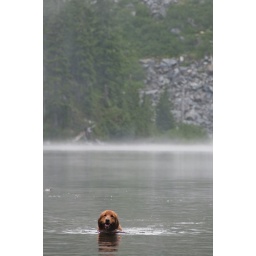
Chance the golden takes a dip in the erie lake just off of the Mountain Loop Highway near Granite Falls, Wa